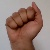
The image shows a hand gesture representing the letter 'A' in Indian Sign Language.